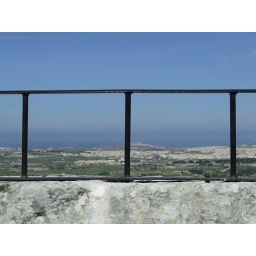
had _the_ best blue cheese pizza while sat in this restaurant enjoying this amazing view. I want to go back!